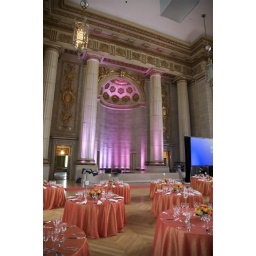
Interior of the Andrew W. Mellon Auditorium - part of the Federal Triangle government office building complex in Washington, D.C.